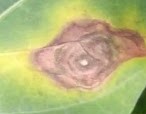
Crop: unknown
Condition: cauliflower_cauliflower_alternaria_spot